Vannoz

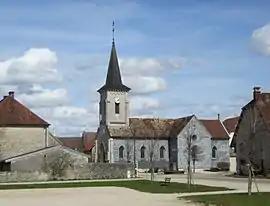
The church in Vannoz

Vannoz is a commune in the Jura department in the Bourgogne-Franche-Comté region in eastern France.